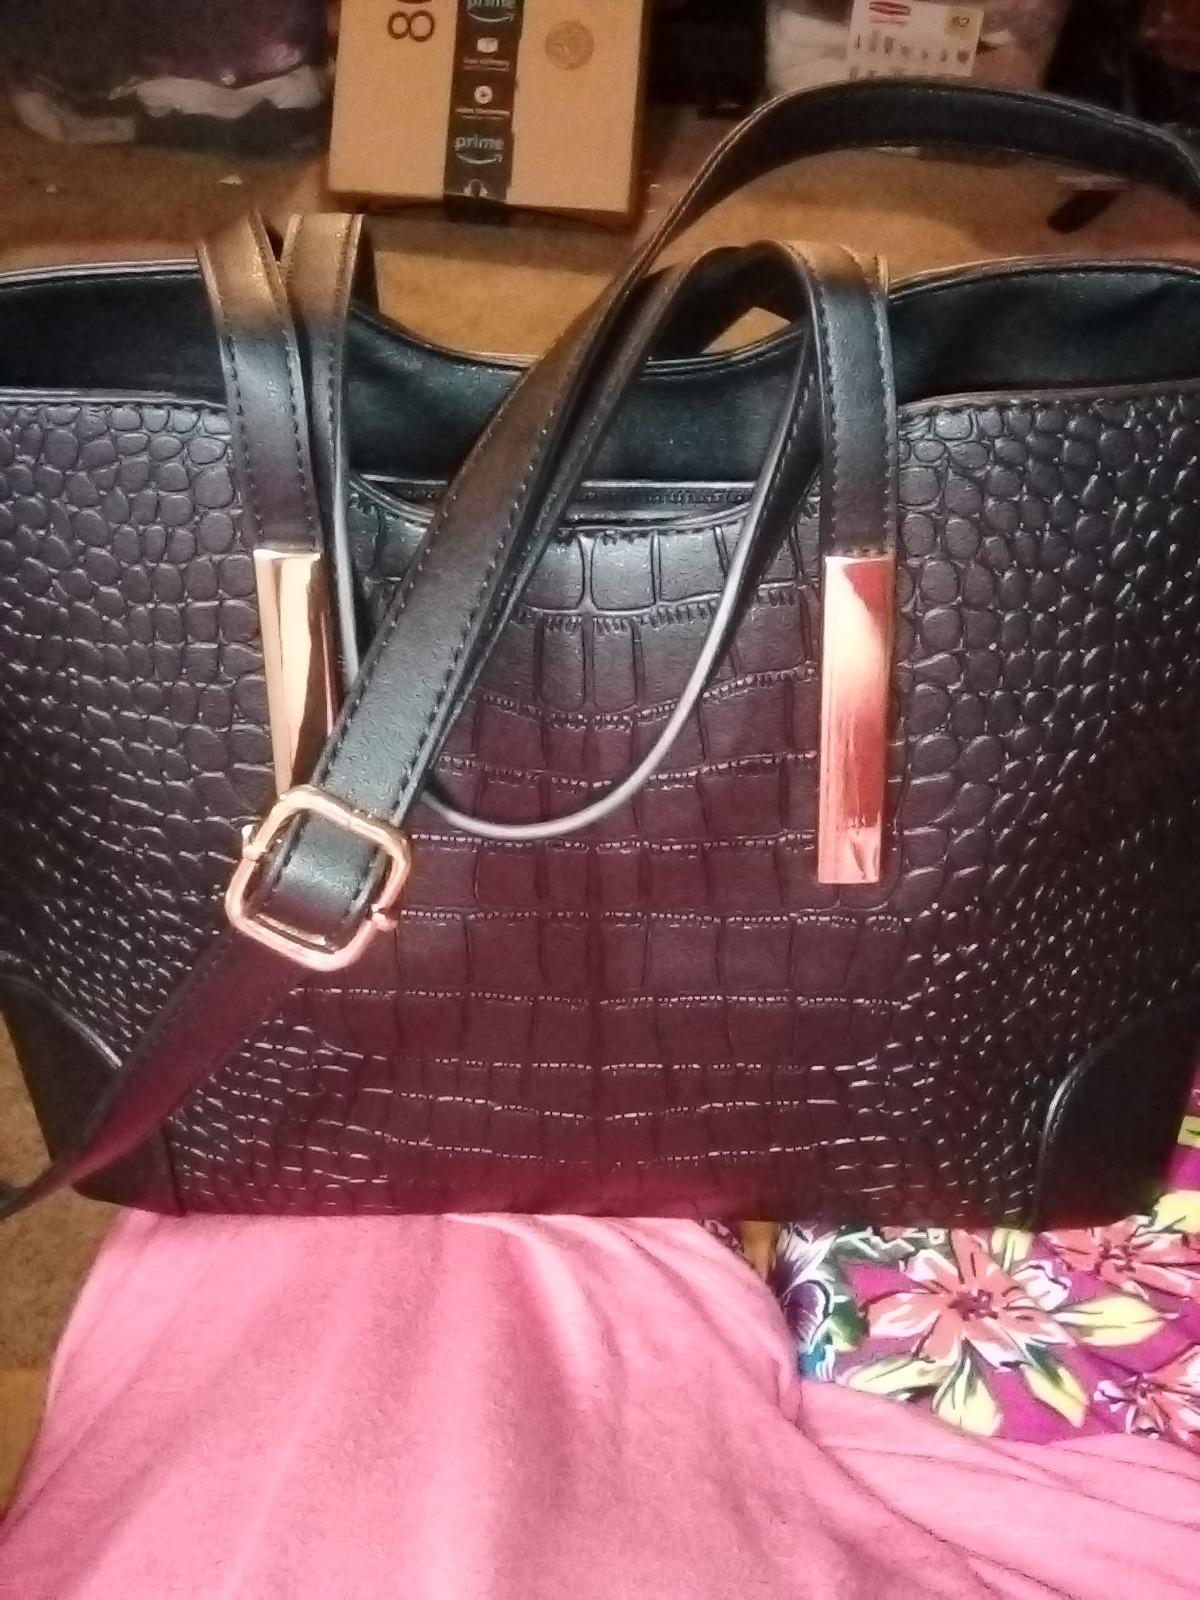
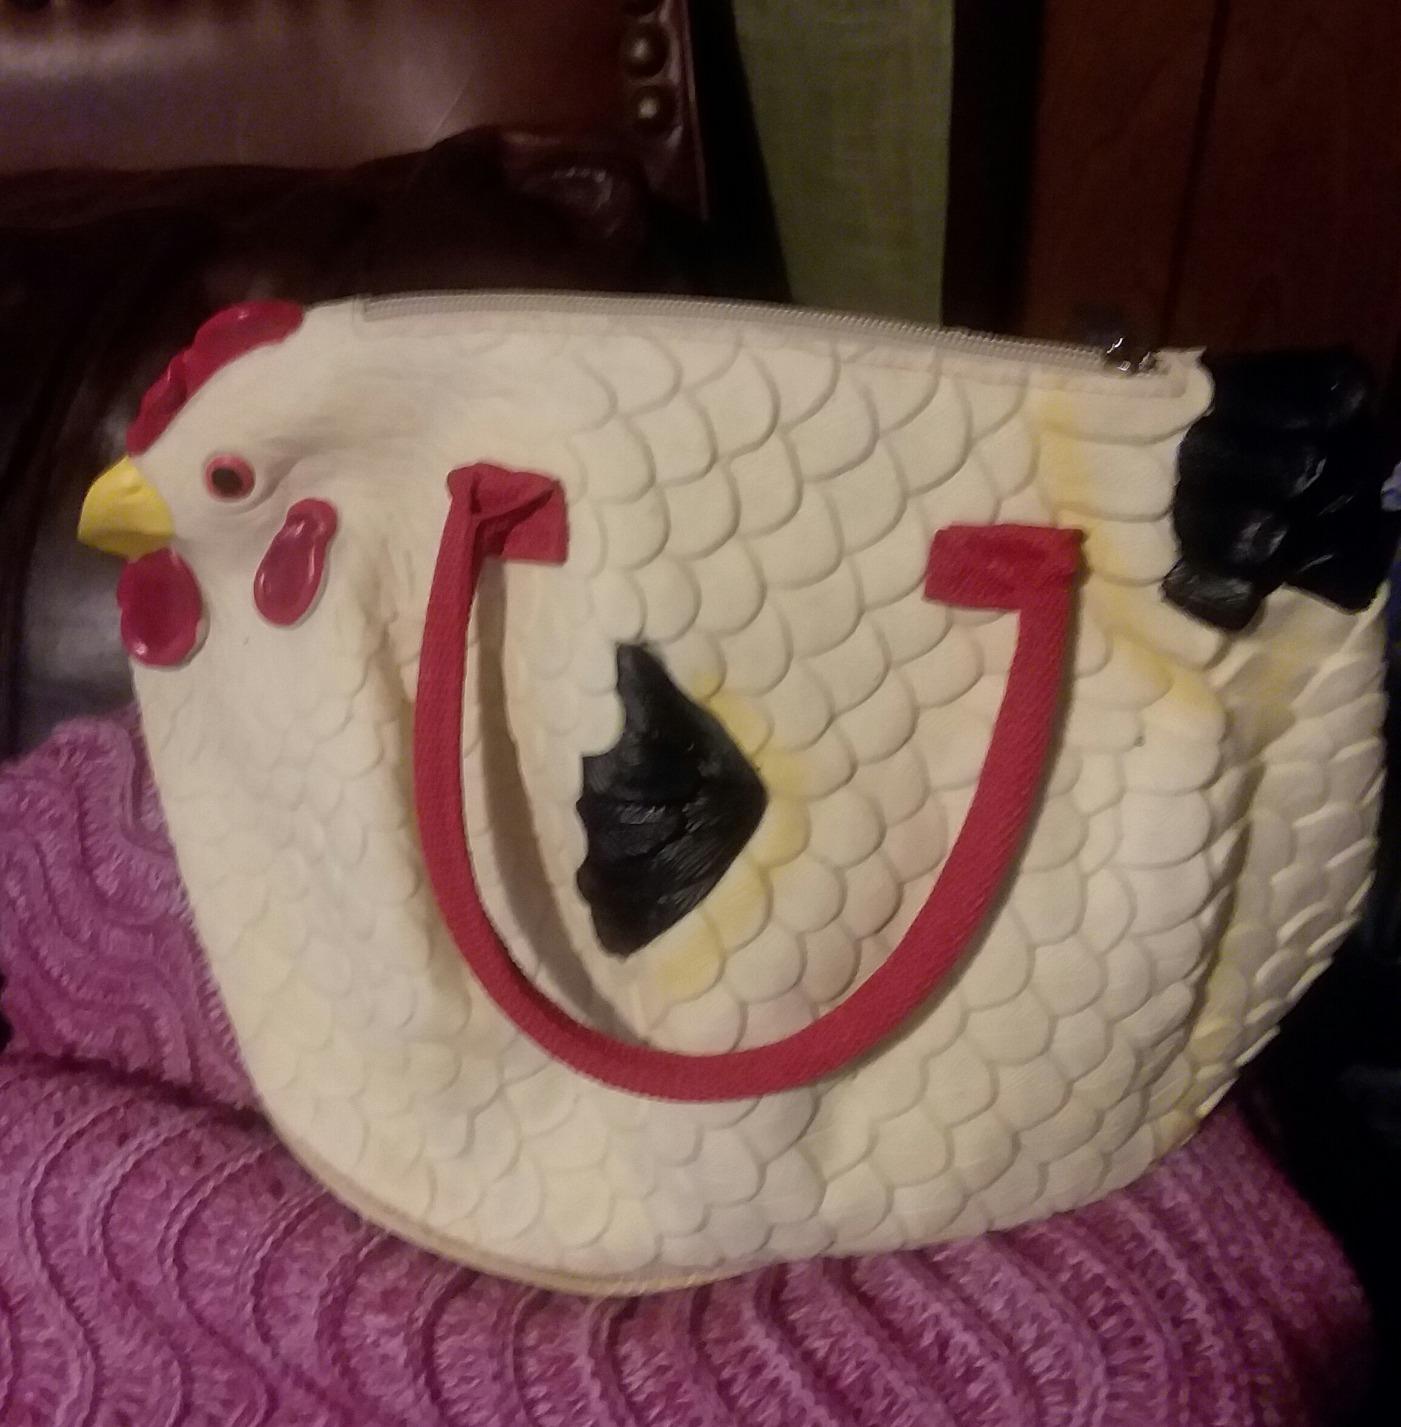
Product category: accessories_handbag
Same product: no